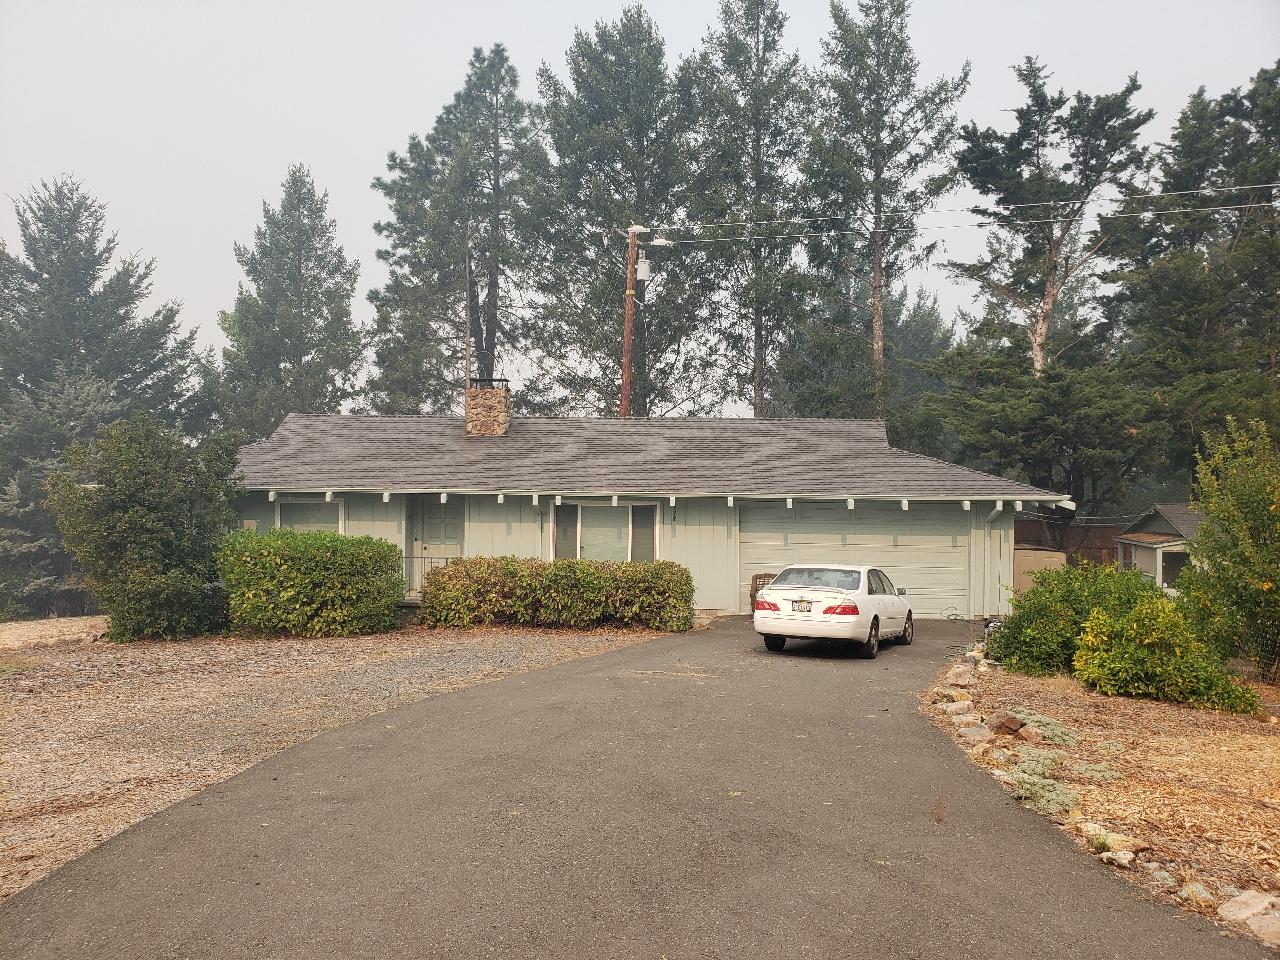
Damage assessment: no_damage